Fokker D.VI

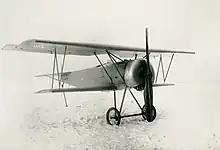
V.13 prototype

In late 1917, Fokker-Flugzeugwerke built two small biplane prototypes designated V.13. These aircraft combined a set of scaled-down D.VII wings with a fuselage and empennage closely mirroring those of the earlier Dr.I. The first prototype utilized an 82 kW (110 hp) Oberursel Ur.II rotary engine, while the second featured a 119 kW (160 hp) Siemens-Halske Sh.III bi-rotary engine.